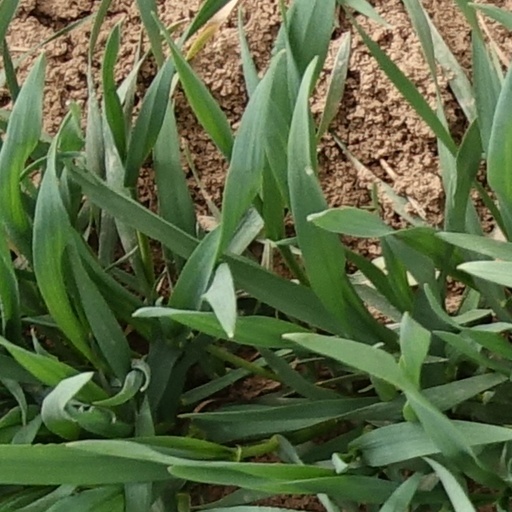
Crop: wheat